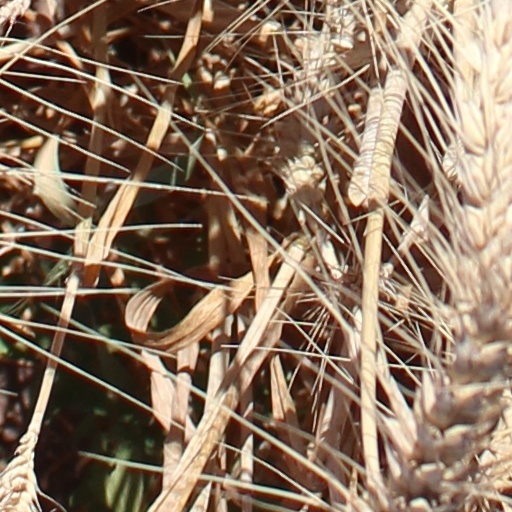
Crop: wheat